Nigeria

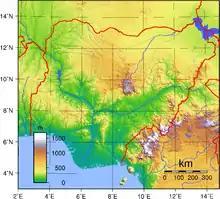
Topography of Nigeria

Ahead of the general election of 2015, a merger of the biggest opposition parties in Nigeria – the Action Congress of Nigeria, the Congress for Progressive Change, the All Nigeria Peoples Party, a faction of the All Progressives Grand Alliance and the new PDP (a faction of serving governors of the ruling People's Democratic Party) – formed the All Progressives Congress led by current president Bola Ahmed Tinubu. At the time, it was the most expensive election ever to be held on the African continent (being surpassed only by the elections of 2019 and 2023). The new mega-opposition party chose as their candidate for the election former military dictator Muhammadu Buhari. Buhari's campaign in 2015 was popular and built around his image as a staunch anti-corruption fighter—he won the election by over two million votes. Observers generally praised the election as being fair. The election marked the first time an incumbent president had lost re-election in Nigeria. In the 2019 presidential election, Buhari was re-elected.